Cyclones Judy and Kevin

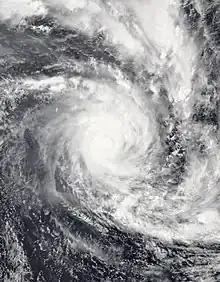
Cyclone Kevin approaching Vanuatu on 3 March

By 09:00 UTC on 28 February, Judy had strengthened into a Category 1-equivalent tropical cyclone on the Saffir–Simpson hurricane wind scale (SSHWS). Judy further developed due to high sea surface temperatures of , leading to the FMS to upgrade its status to Category 2 tropical cyclone the same day, before upgrading further to a Category 3 severe tropical cyclone on 28 February. Continuing to rapidly intensify, Judy then strengthened into a Category 2-equivalent cyclone. At around 22:00 UTC that same day, Judy made landfall on the island of Efate in Vanuatu, with 1-minute sustained winds of . On 1 March, the FMS reported that Judy had become a Category 4 severe tropical cyclone. The JTWC followed suit, upgrading the system to a Category 3-equivalent tropical cyclone. Judy then reached its peak intensity at 12:00 UTC that same day, with 10-minute sustained winds of , and 1-minute sustained winds of . However, increasing wind shear soon took a toll on the system, and by 2 March, the FMS reported that Judy's winds had bottomed to , becoming a Category 3 severe tropical cyclone. At the same time, the JTWC downgraded the system to a Category 2-equivalent tropical cyclone.